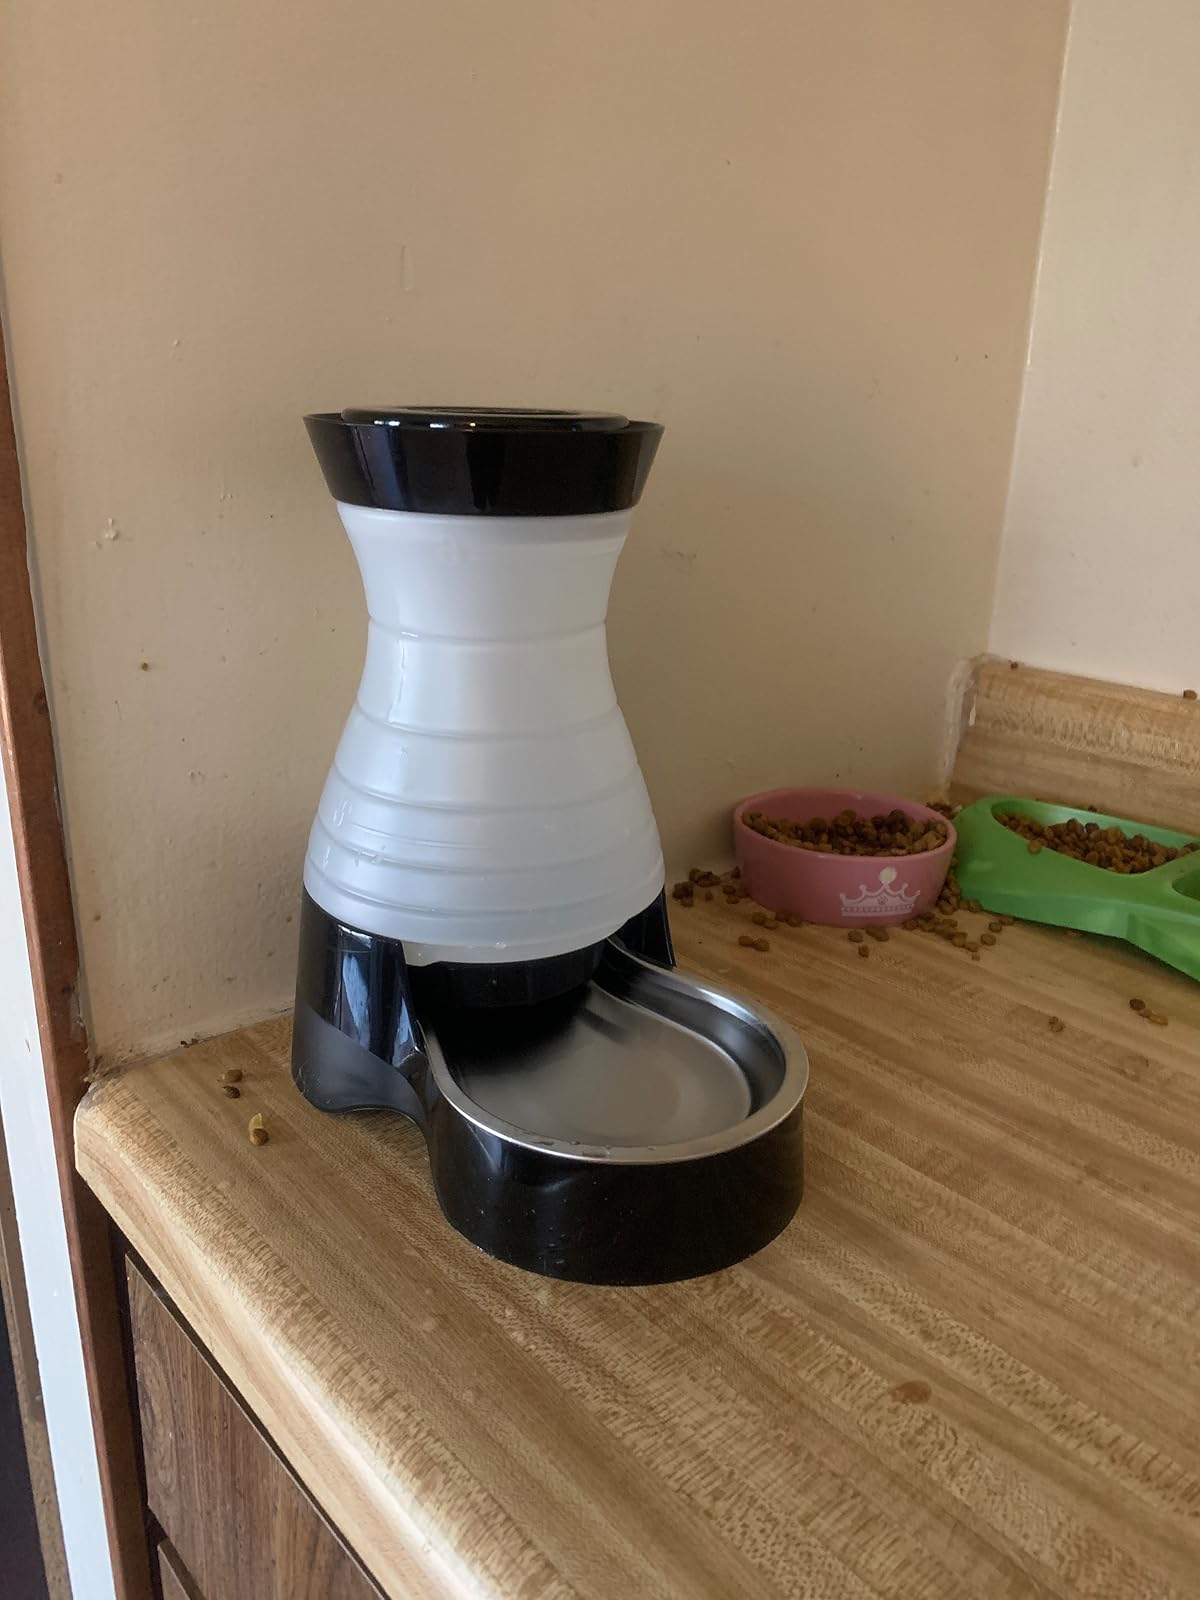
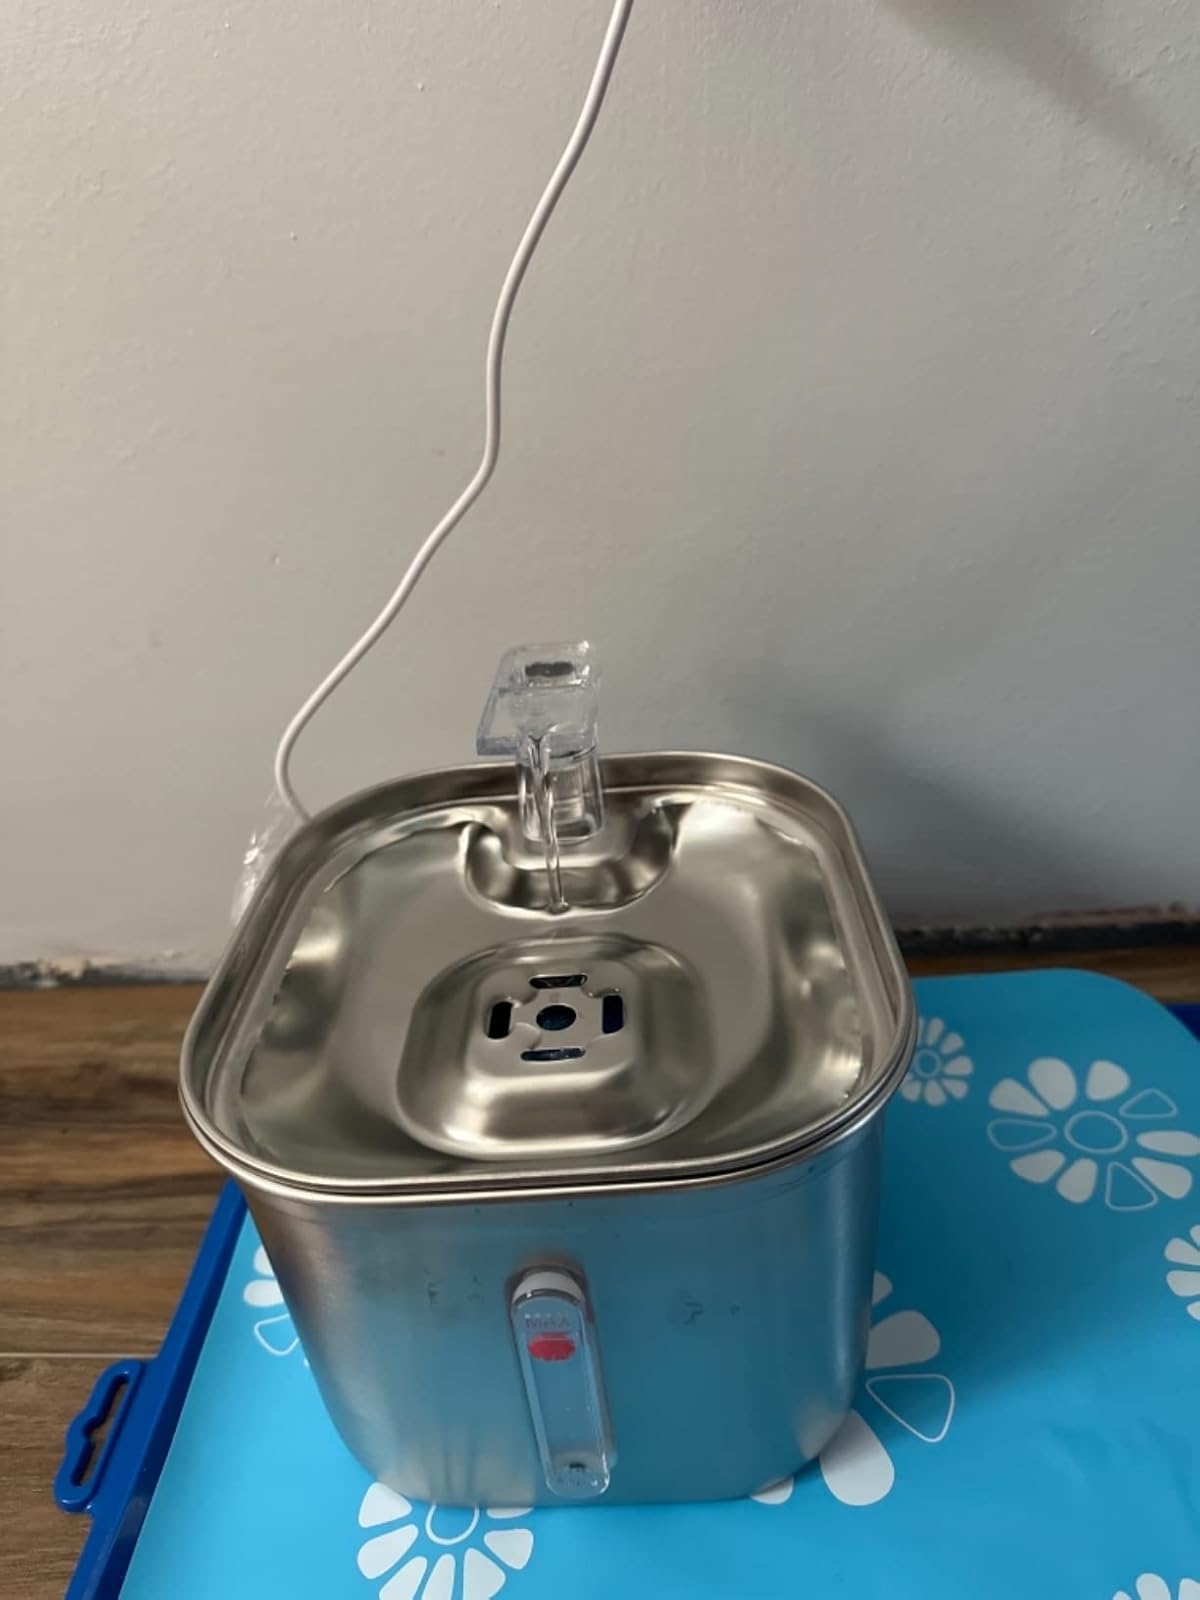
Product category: items_bowl
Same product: no